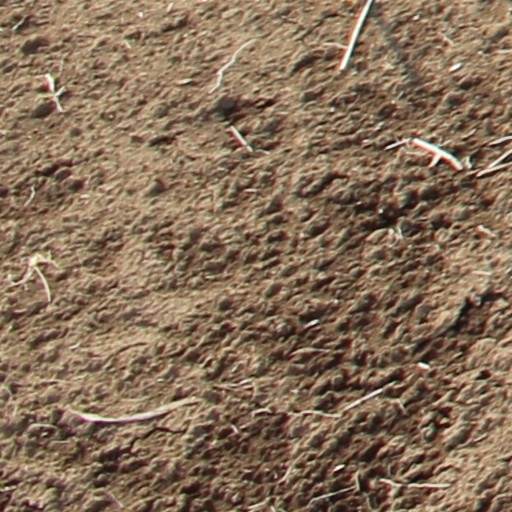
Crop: wheat